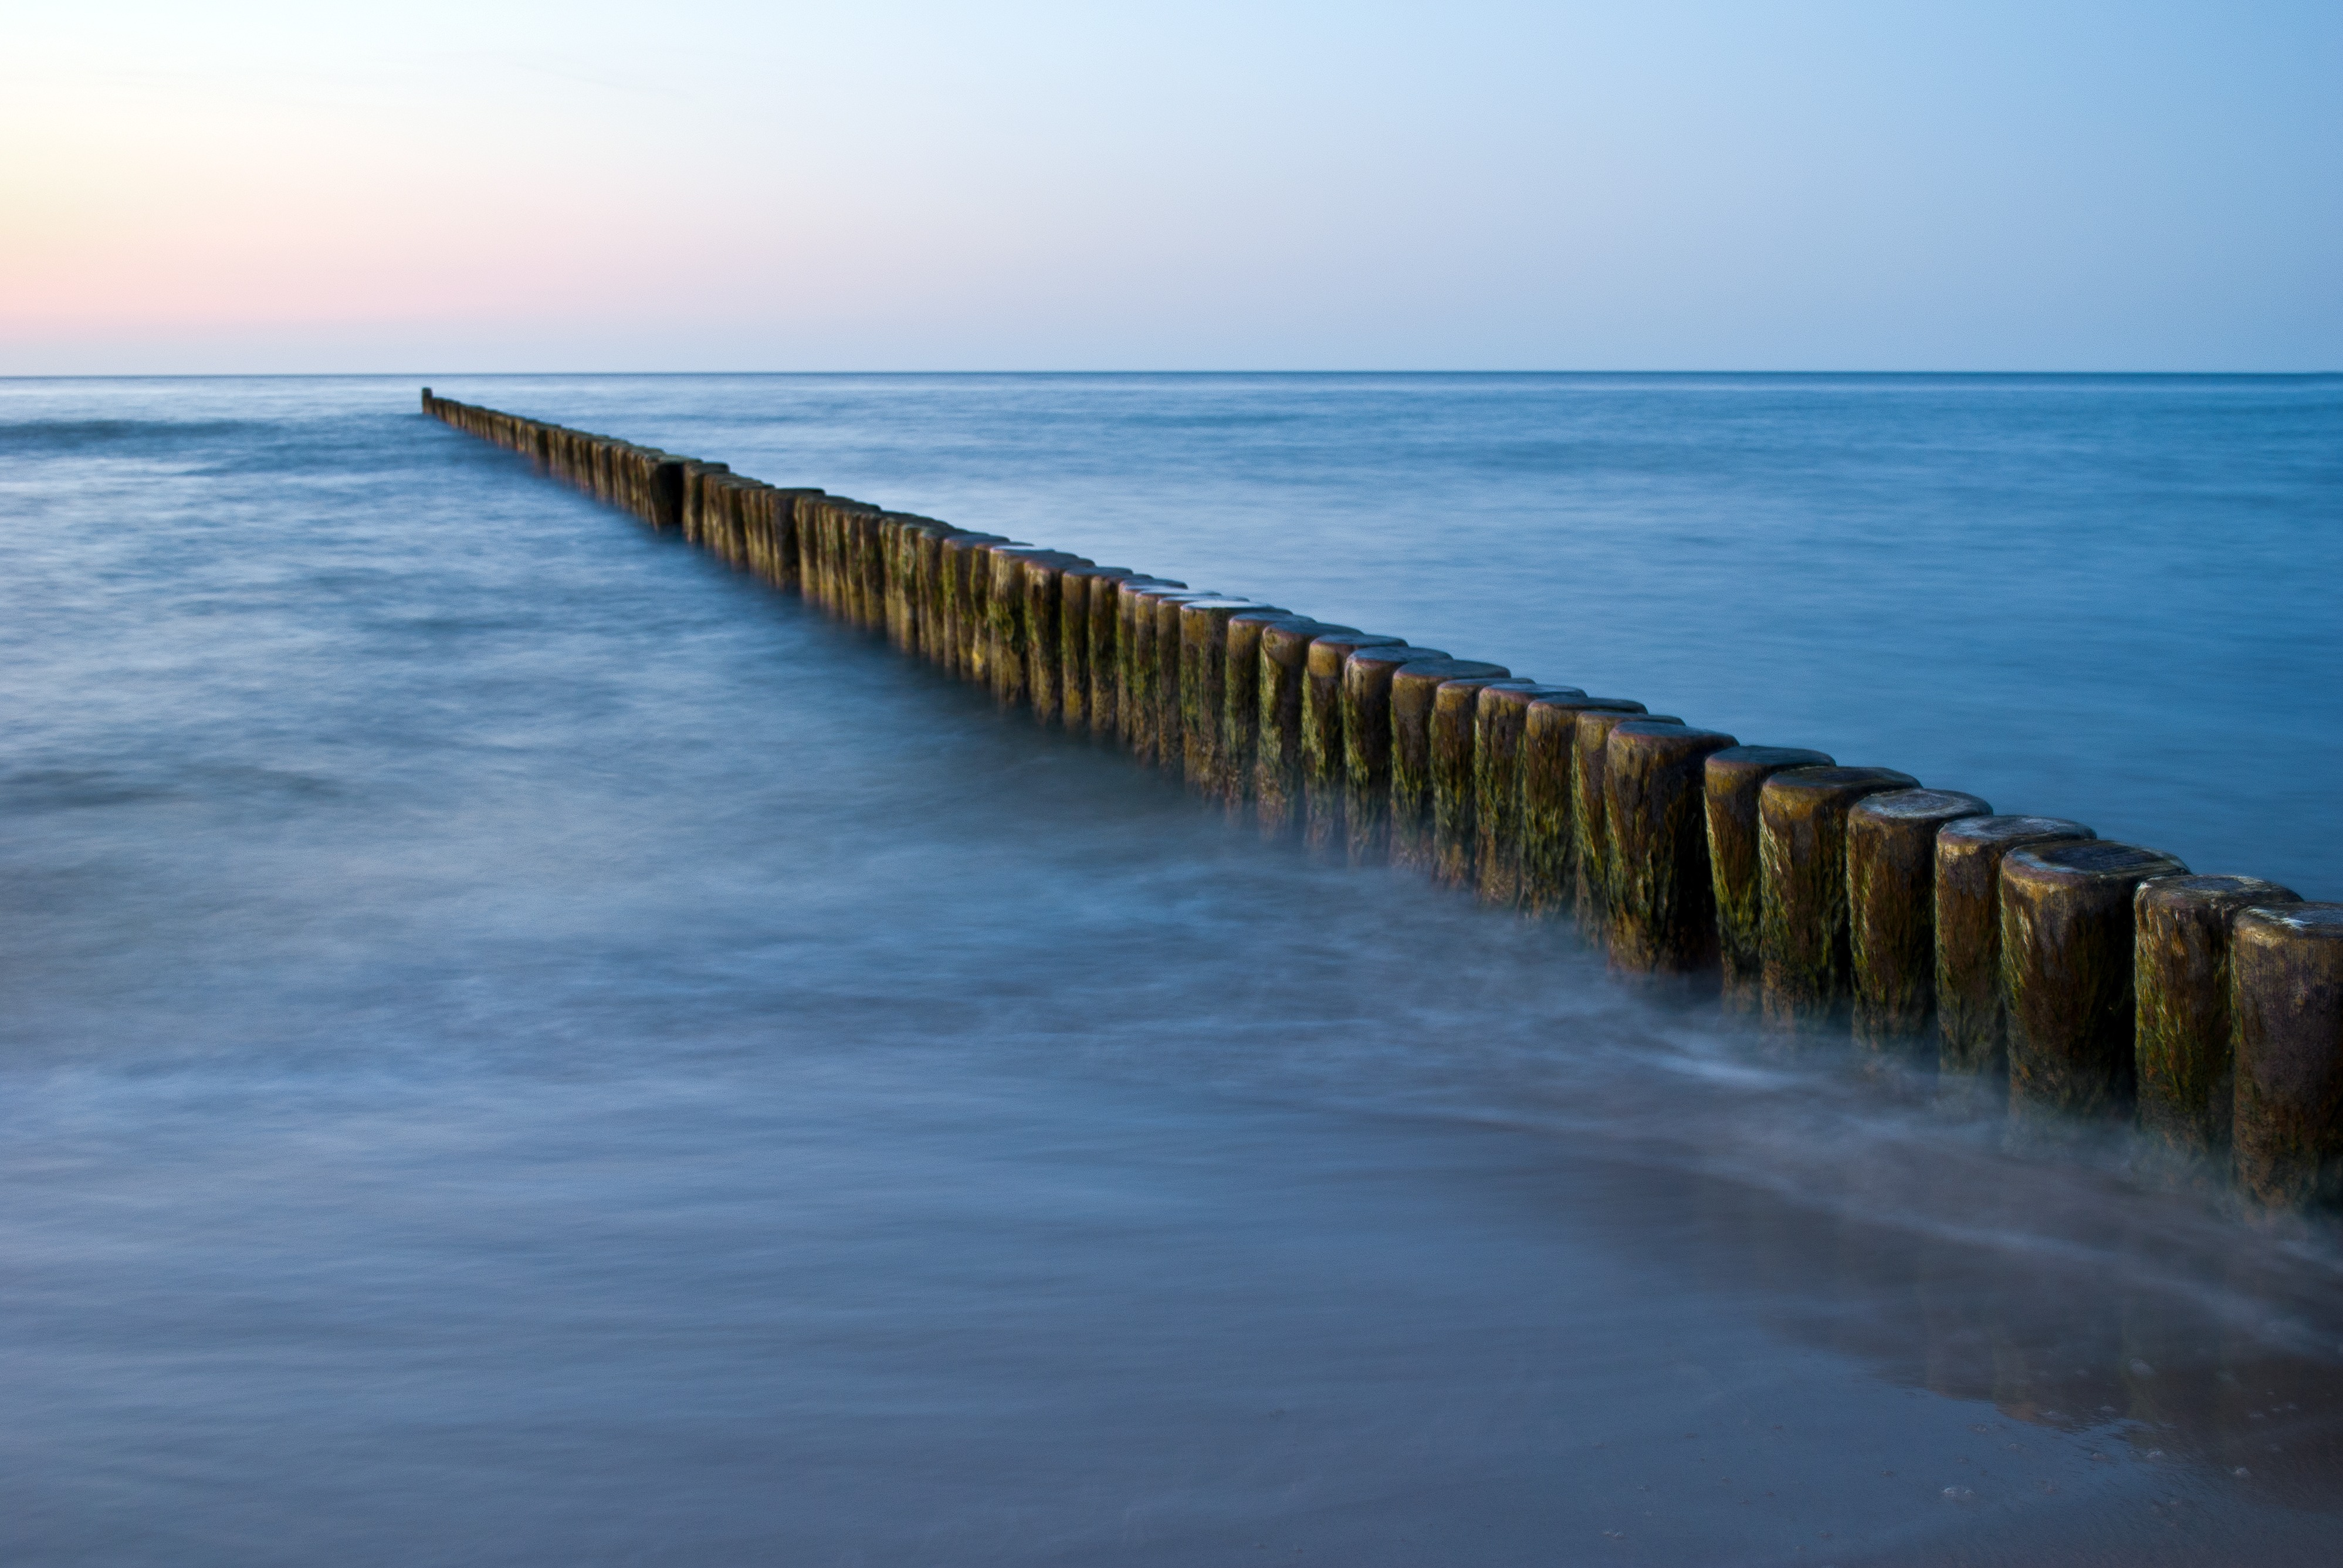
beach, sea, coast, water, sand, ocean, horizon, sunrise, sunset, morning, shore, wave, dawn, pier, dusk, evening, twilight, reflection, holiday, bay, body of water, channel, breakwater, evening sun, baltic sea, northern germany, groynes, beach landscape, wind wave